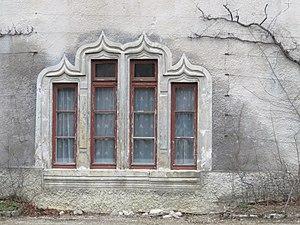
Encadrement de fenêtre du prieuré Saint-Pierre de Môtiers, façade sud
Le prieuré Saint-Pierre de Vautravers est situé à Môtiers dans le Val-de-Travers.